Honden

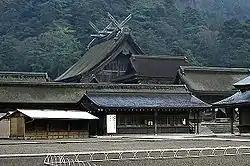
Izumo Taisha's , closed to the public

In Shinto shrine architecture, the , also called , or sometimes as in Ise Shrine's case, is the most sacred building at a Shinto shrine, intended purely for the use of the enshrined "kami", usually symbolized by a mirror or sometimes by a statue. The building is normally in the rear of the shrine and closed to the general public. In front of it usually stands the "haiden", or oratory. The "haiden" is often connected to the "honden" by a "heiden", or hall of offerings.